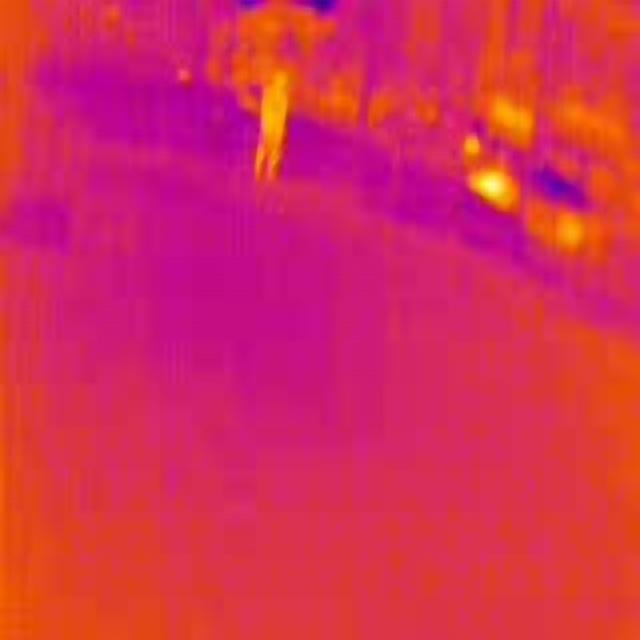
Detected objects:
label: person